List of The Tonight Show with Conan O'Brien sketches

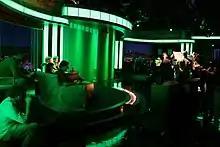
In The Year 3000

Many sketches originated on O'Brien's original show, "Late Night with Conan O'Brien" and were carried over to, and continued on "The Tonight Show" during O'Brien's short reign.